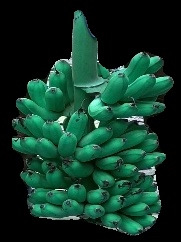
Variety: rasbale
Grade: grade1